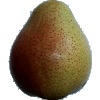
Label: Pear Forelle 1